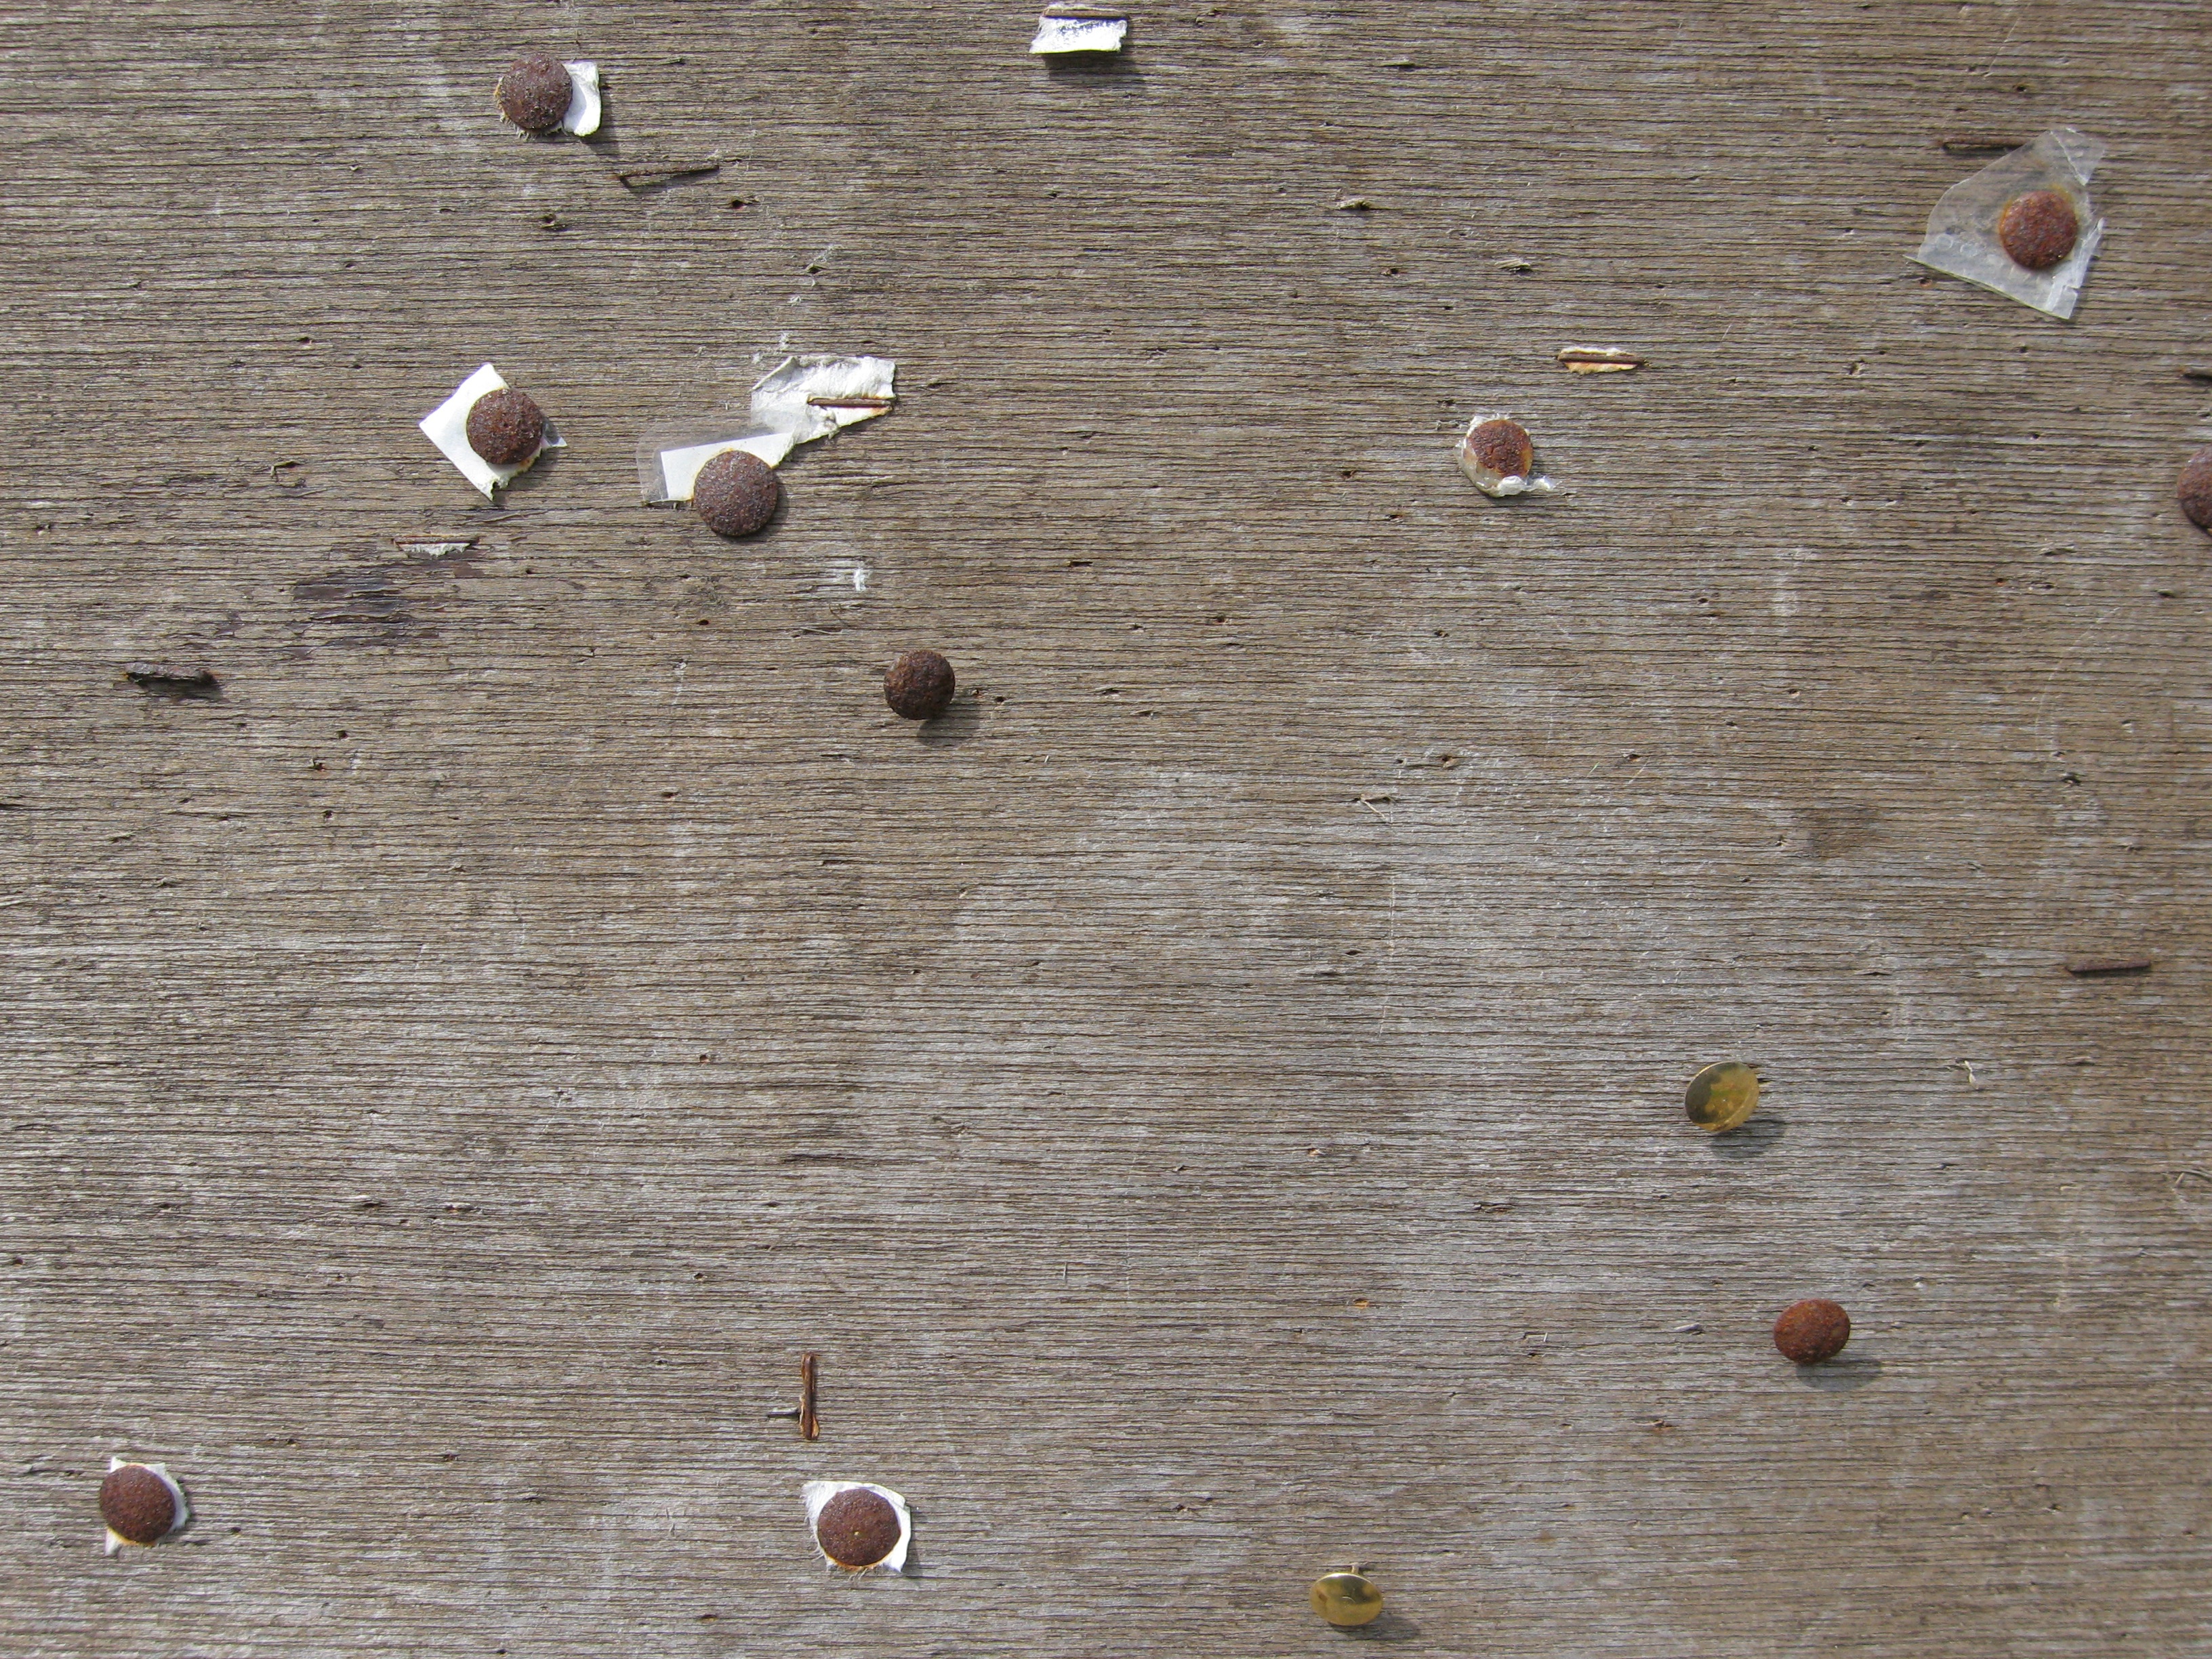
bird, wing, board, wood, leaf, wall, rust, abandoned, empty, material, weathered, pin, drawing, notice, noticeboard, memo, flooring, bulletin, tack